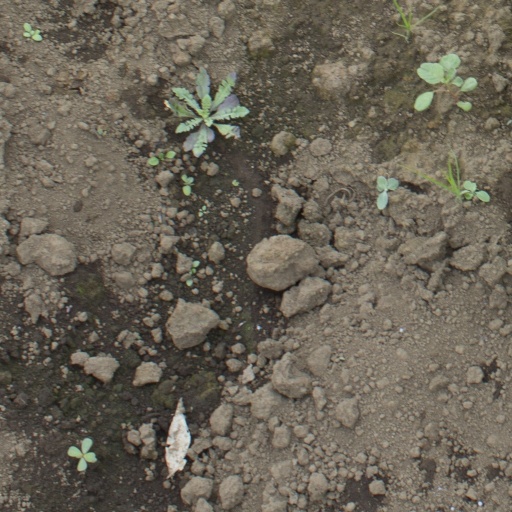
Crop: soybean